Imahra Cameron

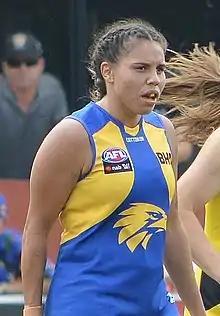
Cameron with West Coast in 2020

Imahra Cameron (born 9 January 1997) is an Australian rules footballer who played for West Coast in the AFL Women's (AFLW). Throughout her career, she has taken on a mixture of forward and midfield roles. She was West Coast's first female draftee, debuting in the club's inaugural AFLW team in the opening round of the 2020 season.